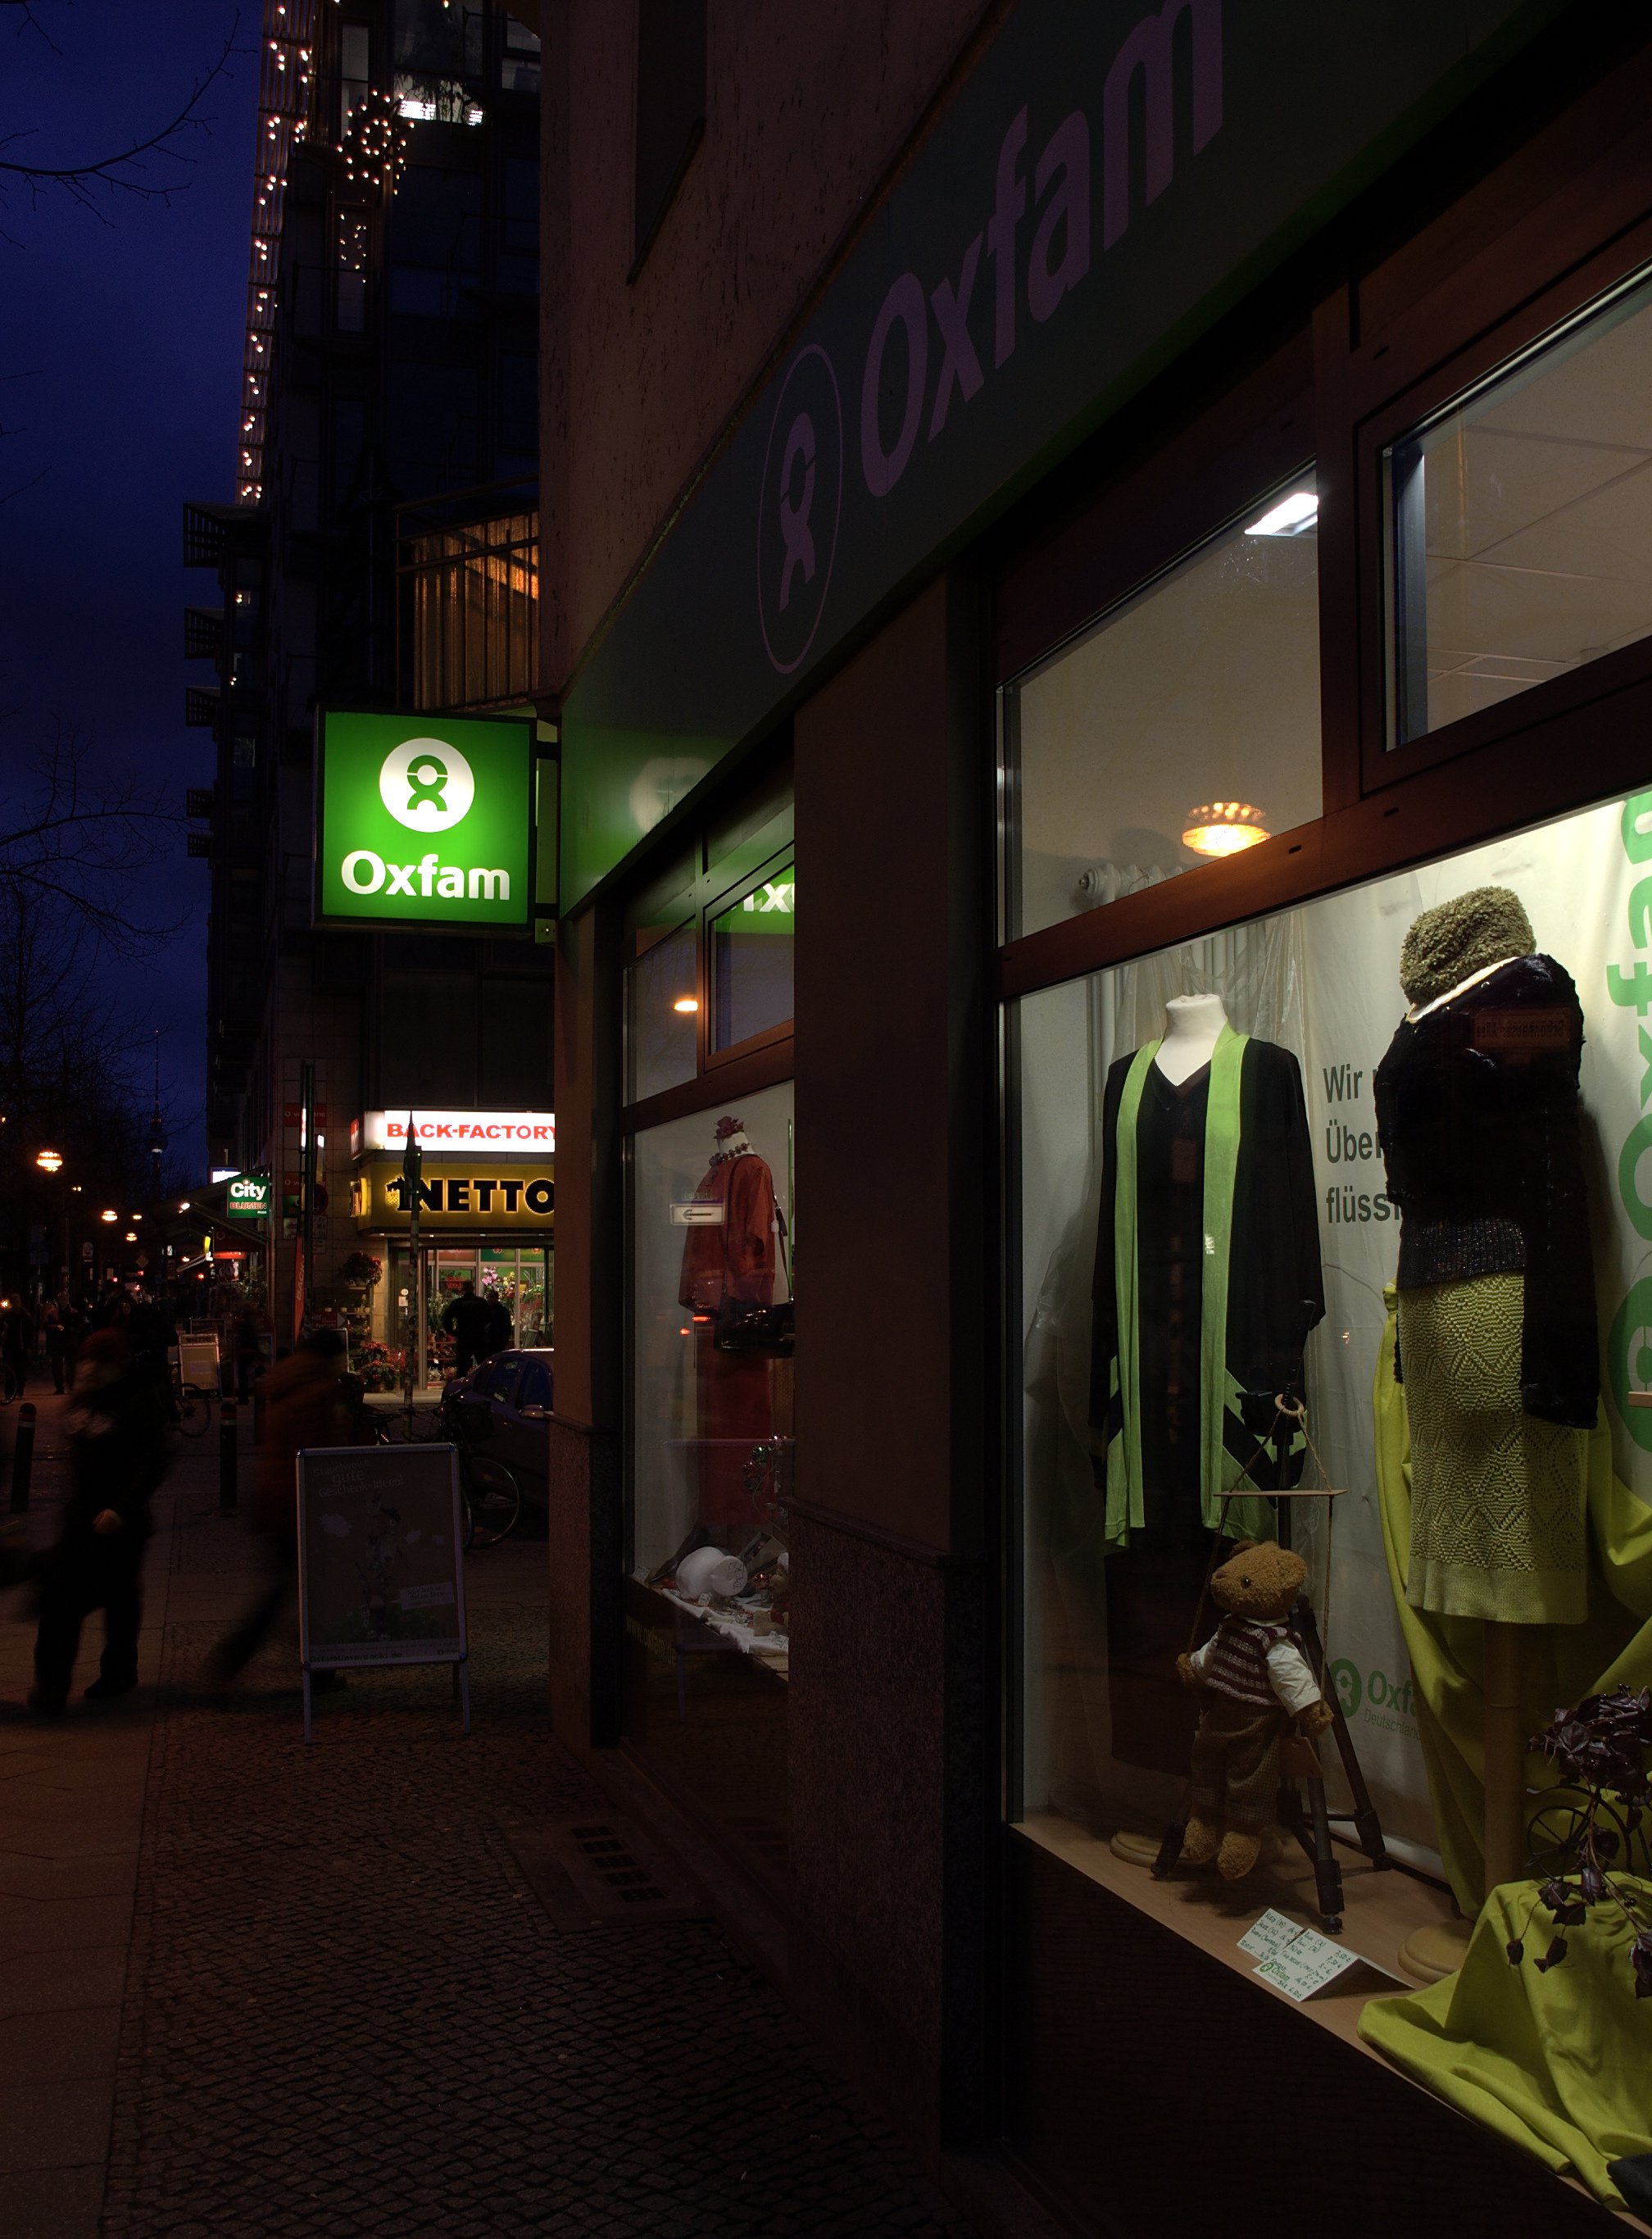
street, night, evening, rawtherapee, germany, deutschland, berlin, pentax, 20mm, 2010, abends, lenstagged, steffenzahn, k100d, justpentax, iamflickr, cosina, voigtlander, skopar, colorskopar, cv20, colorskopar20mmf35slii, 20mmf35slii, voigtlander20mm, cv2035, skopar20mmf35, pankow, prenzlauerberg, cosinavoigtl nder, cosinavoigtl ndercolorskopar20mmf35, voigtl nder20mmf35colorskoparslii, voigtl nder20mmf35